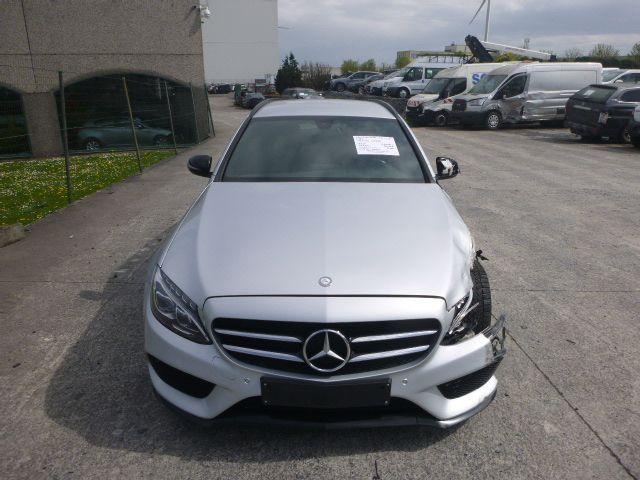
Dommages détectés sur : pare-choc avant, feu avant gauche, capot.
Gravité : majeur